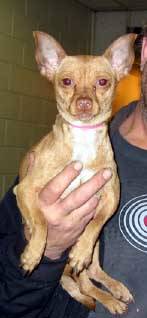
Label: dog